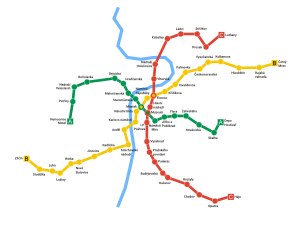
Prags Metro
Kort over Prags Metro, 2015 (linjerne A, B og C)
Prags Metro er en undergrundsbane, der indgår i det offentlige transportsystem i Prag, Tjekkiet. Den betjener omkring 1,5 millioner passagerer hver dag.